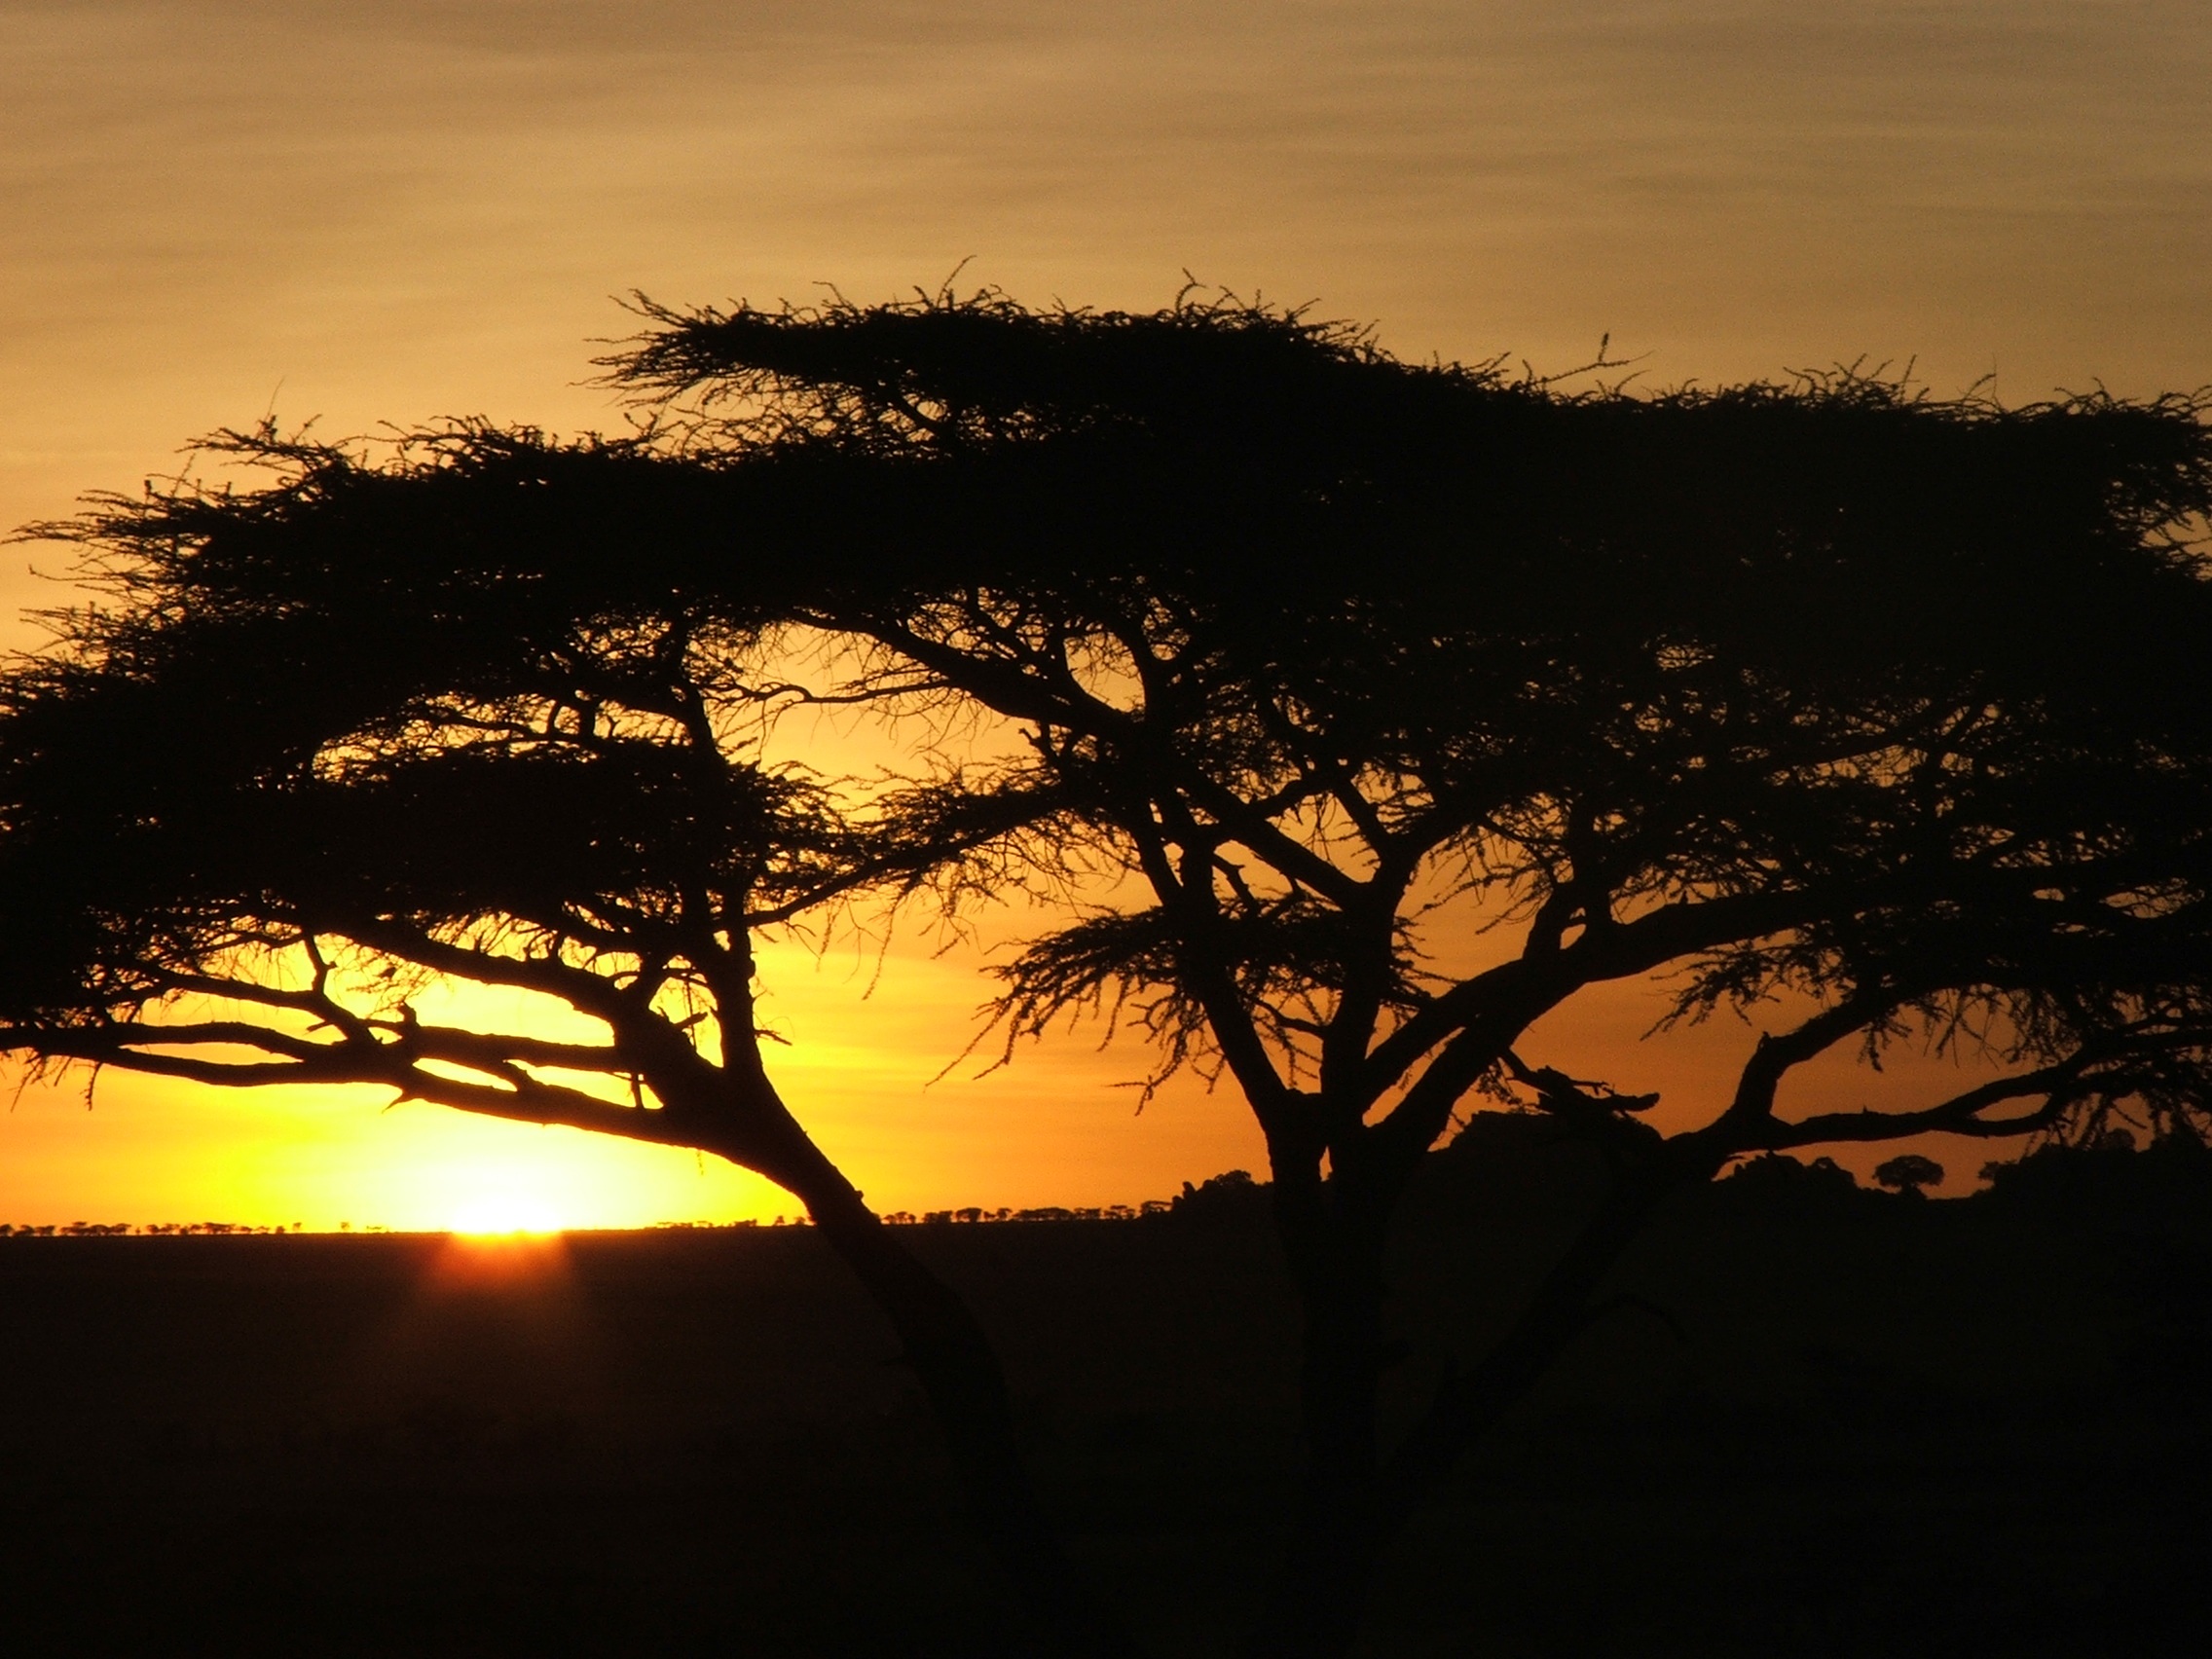
tree, nature, horizon, branch, sky, sun, sunrise, sunset, field, sunlight, morning, dawn, dusk, evening, spring, africa, savanna, afterglow, atmospheric phenomenon, woody plant